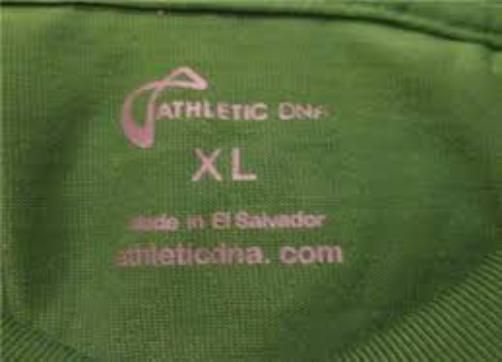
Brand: Athletic DNA
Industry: Clothes